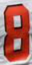
Number: 8